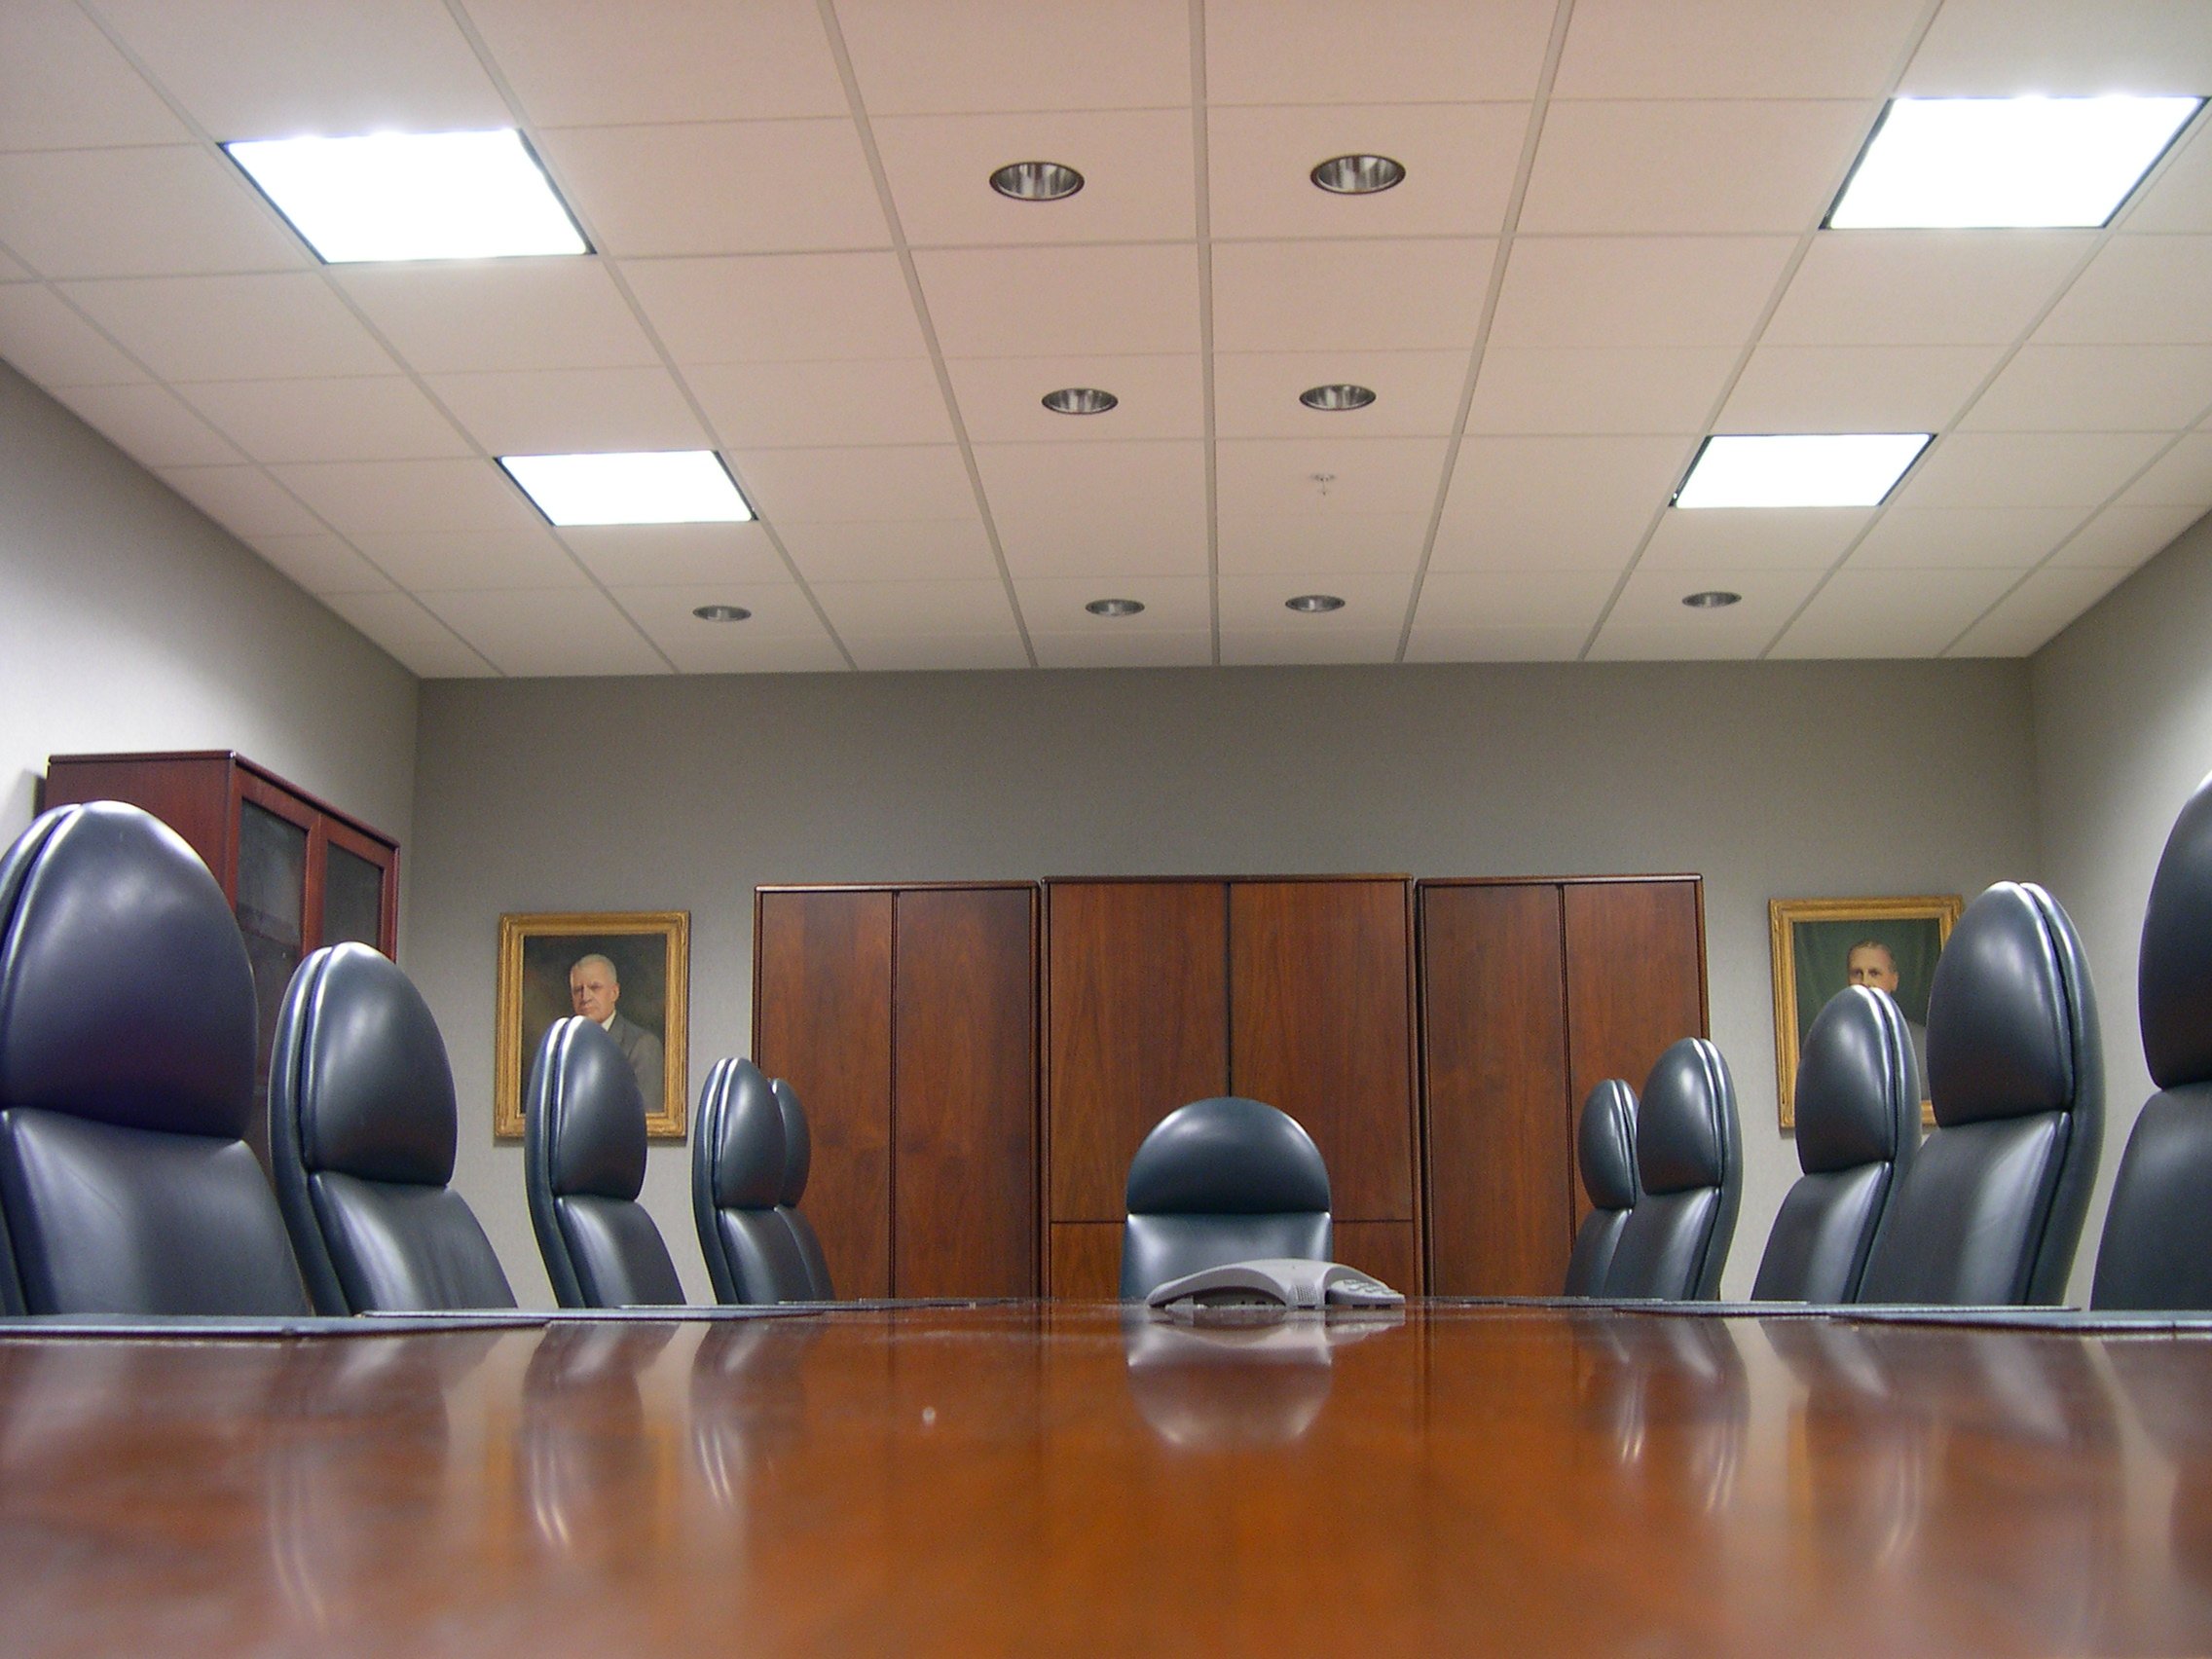
table, structure, auditorium, ceiling, room, meeting room, interior design, chairs, company, discussion, corporation, sport venue, conference hall, board room